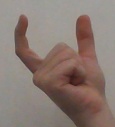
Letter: nun